Lansdowne portrait

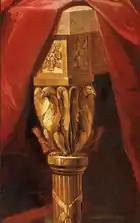
The table leg may have been inspired by a wooden ceremonial mace used by the U.S. House of Representatives (the U.S. House symbol was itself inspired by the Roman "fasces"). The House mace was a bundle of tied reeds topped with a bald eagle, an American symbol.

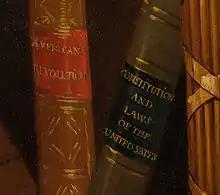
Detail of the book bindings in the White House's copy of the Lansdowne portrait. "UNITED STATES" is spelled as "UNITED SATES" to distinguish the copy.

The painting is full of symbolism, drawn from American and ancient Roman symbols of the Roman Republic. Stuart painted Washington from life, showing him standing up, dressed in a black velvet suit with an outstretched hand held up in an oratorical manner. Behind Washington is a row of two Doric columns, with another row to the left. Wrapped around and between the columns are red tasseled drapes.